Pachycetinae

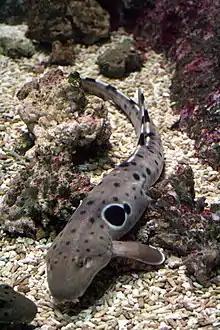
Sharks like those of the genus "Hemiscyllium" may have been a principal component of the diet of "Pachycetus".

The German remains were eventually recognized as having belonged to archaeocetes. However, Oskar Kuhn rejected the idea that they represented a distinct genus, instead drawing comparisons to "Zeuglodon isis" ("Basilosaurus") and "Zeuglodon osiris" ("Saghacetus"). Only a year later, in 1936, Remington Kellogg published an extensive monograph on fossil archaeocetes, including the ""Zeuglodon"" remains from Ukraine. In this publication, he argued for the fossil material to be distinct on a genus level, coining the name "Platyosphys". Things largely went quiet around both the German and the Ukrainian remains in the following 70 years, with "Pachycetus" slipping into obscurity and "Platyosphys" likewise receiving little attention.